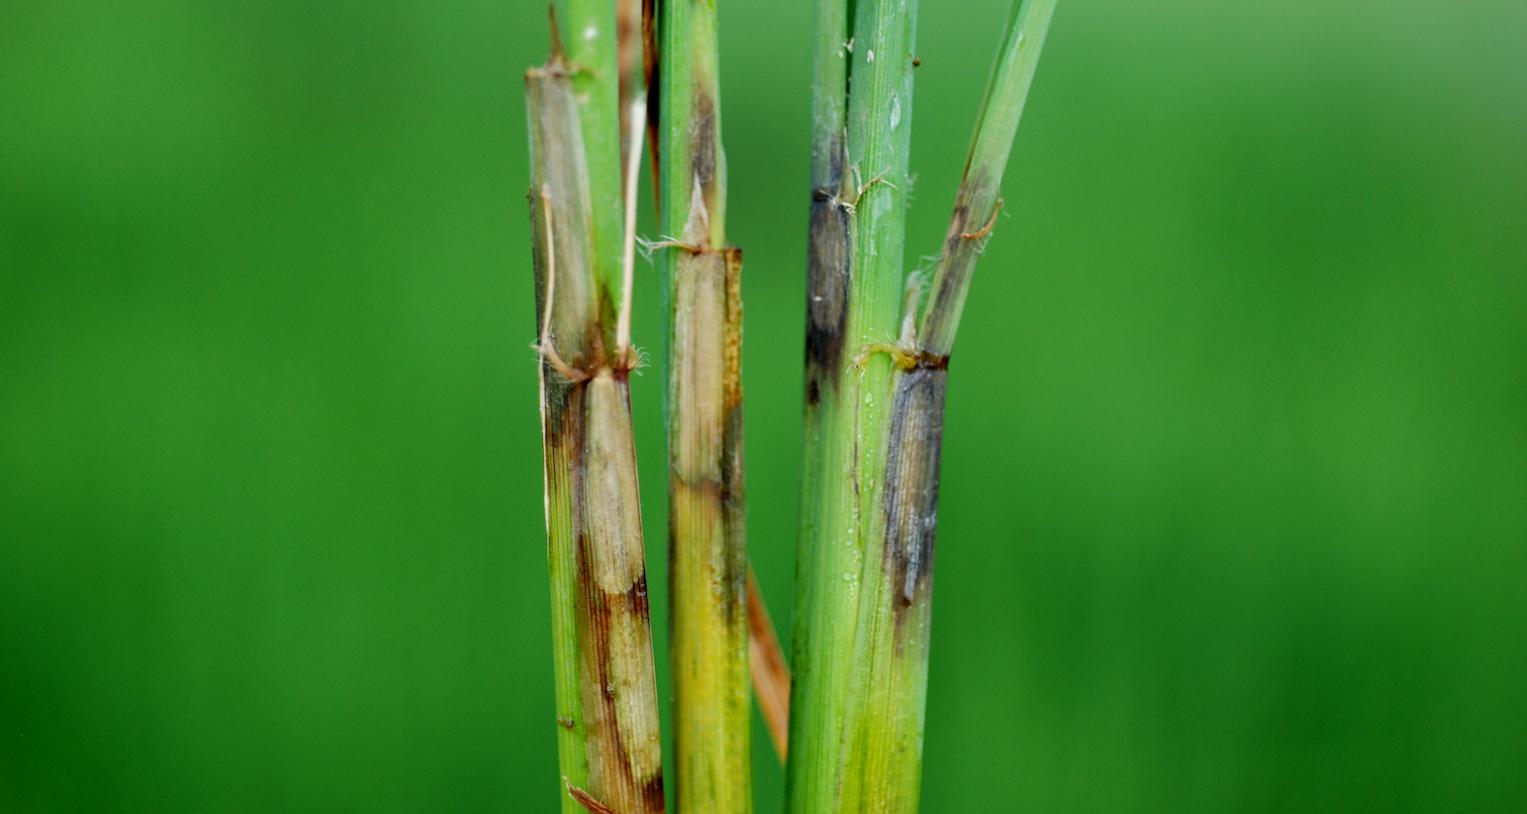
Plant: Rice
Disease: rice sheath blight